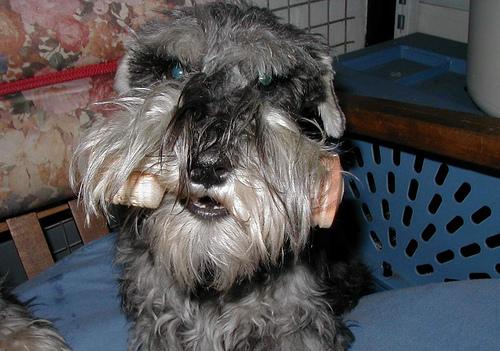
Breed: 2342-n000102-miniature_schnauzer